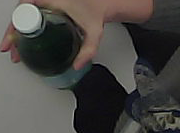
Product: sanpellegrino_water